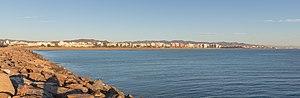
Sagonte, en français, Sagunt, en valencien, ou Sagunto, en castillan, connue historiquement sous le nom de Morvedre en valencien et Murviedro en espagnol, est une commune d'Espagne de la province de Valence dans la Communauté valencienne. Elle est située dans la comarque du Camp de Morvedre et dans la zone à prédominance linguistique valencienne. C'est un important centre historique de la péninsule ibérique et l'un des pôles industriels de la région.